James Wilson Rawlings

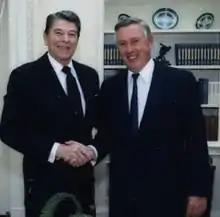
James Wilson Rawlings And Ronald Reagan

James Wilson Rawlings (October 12, 1929, Provo, Utah – November 1, 2013, Sonoma, California) was an American diplomat, Air Force pilot, and businessman who served as the US ambassador to Zimbabwe under Ronald Reagan (1986-1989). He succeeded David Charles Miller Jr. as Ambassador.